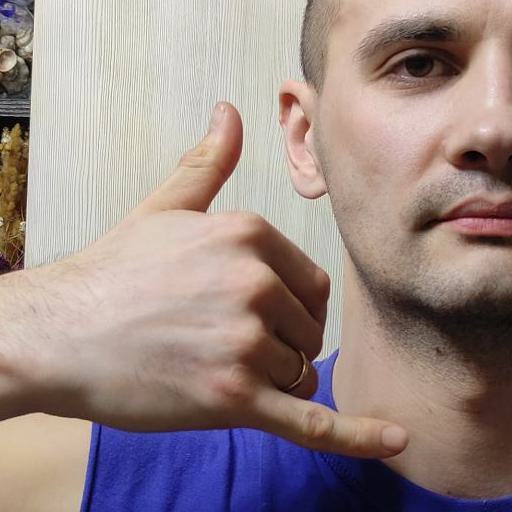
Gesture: call